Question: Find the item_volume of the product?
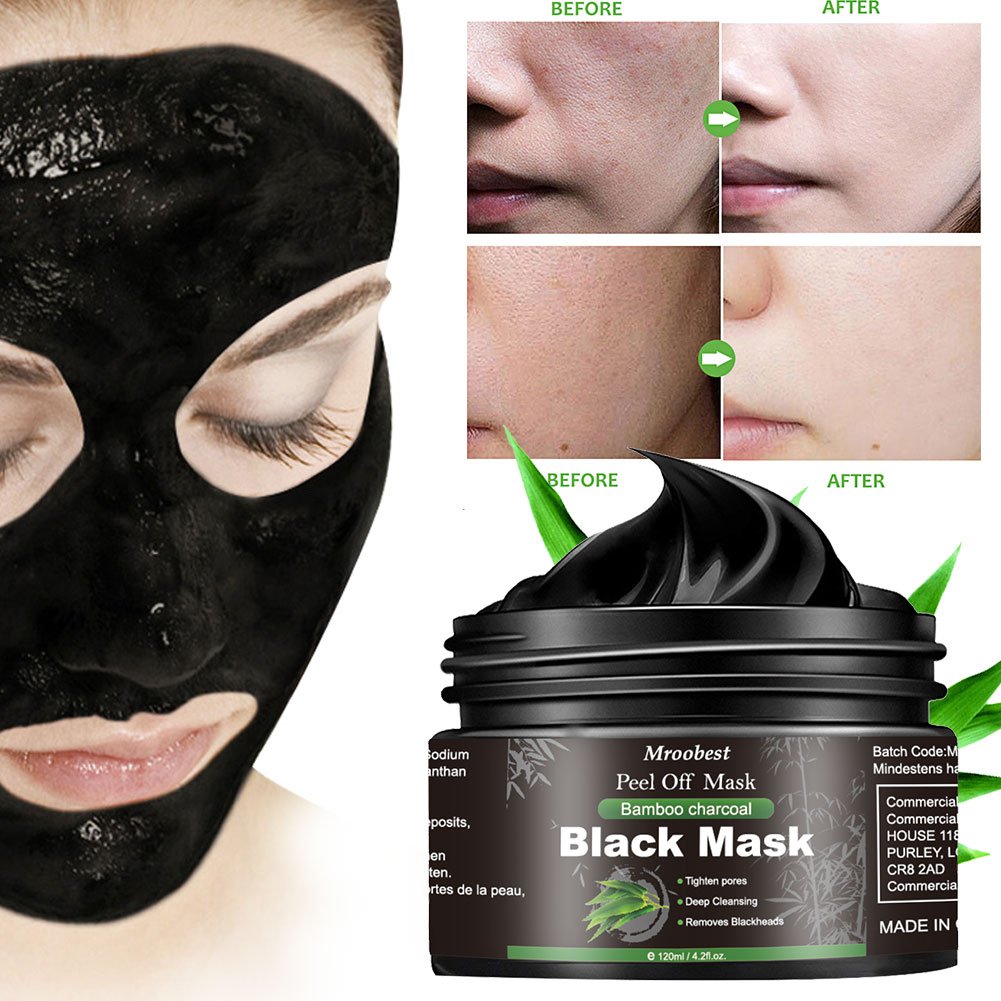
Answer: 120.0 millilitre